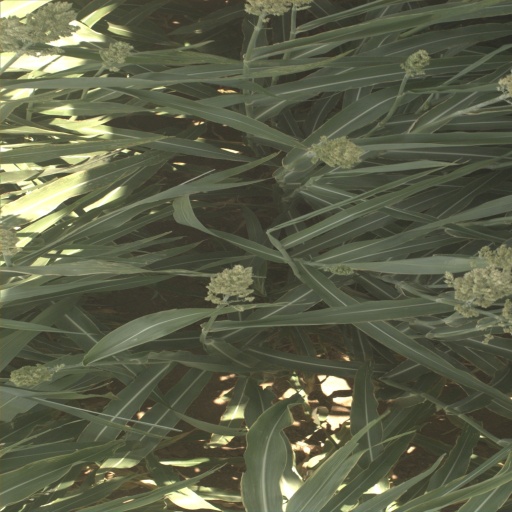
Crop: sorghum